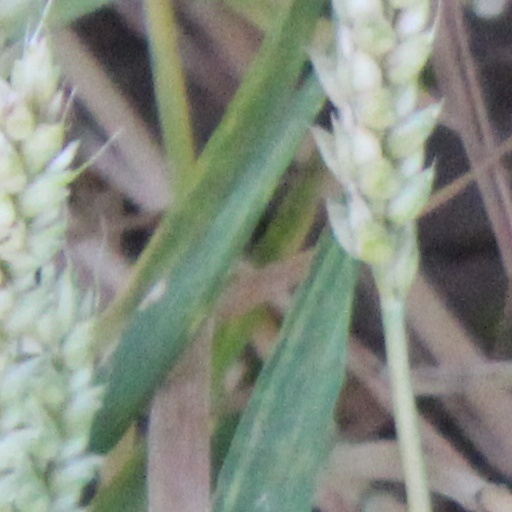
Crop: wheat